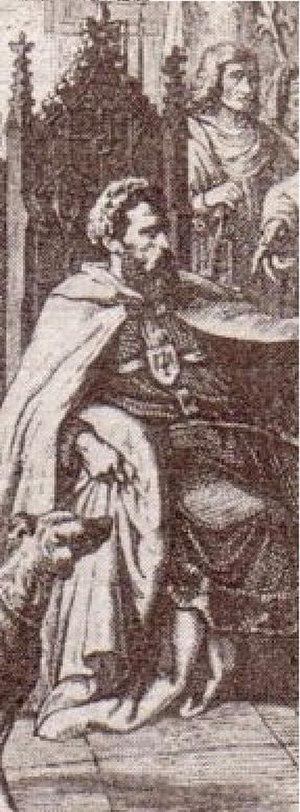
Louis de Erlichshausen, ou Ludwig von Erlichshausen en allemand, fut le trente-et-unième grand maître de l’ordre Teutonique de 1450 à 1467.